Omassery

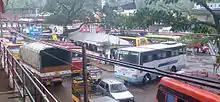
Traffic at Omassery Bus stand

Omassery is the crossing of State Highways Koyilandy - Edavanna and Kappad-Thusharagiri-Adivaram. The location is well connected by roads from various corners and is a main junction for surrounding various panchayaths and villages. Moreover, it gives more geographical importance to this place as this is an important gateway to the hill ranges of western Ghat of Malabar. Thiruvambady, Thamarassery, Koduvally, Mukkam and Kodencheri are near by places of Omassery.